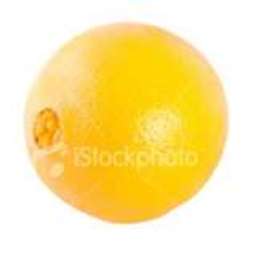
Label: peels